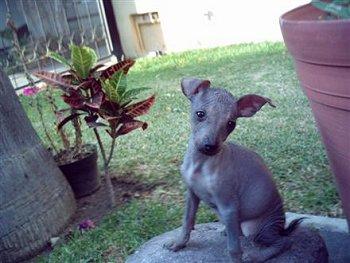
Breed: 220-n000069-Mexican_hairless